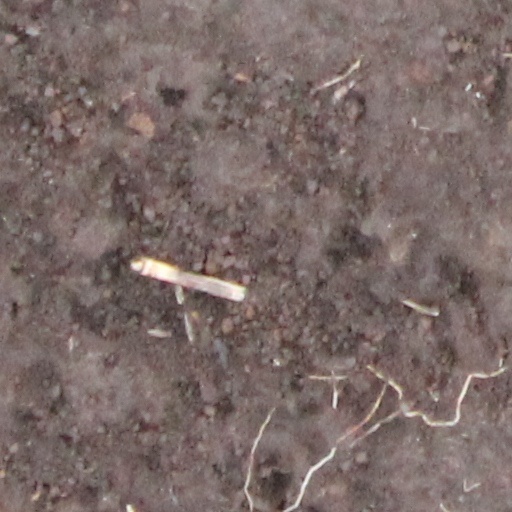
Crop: wheat